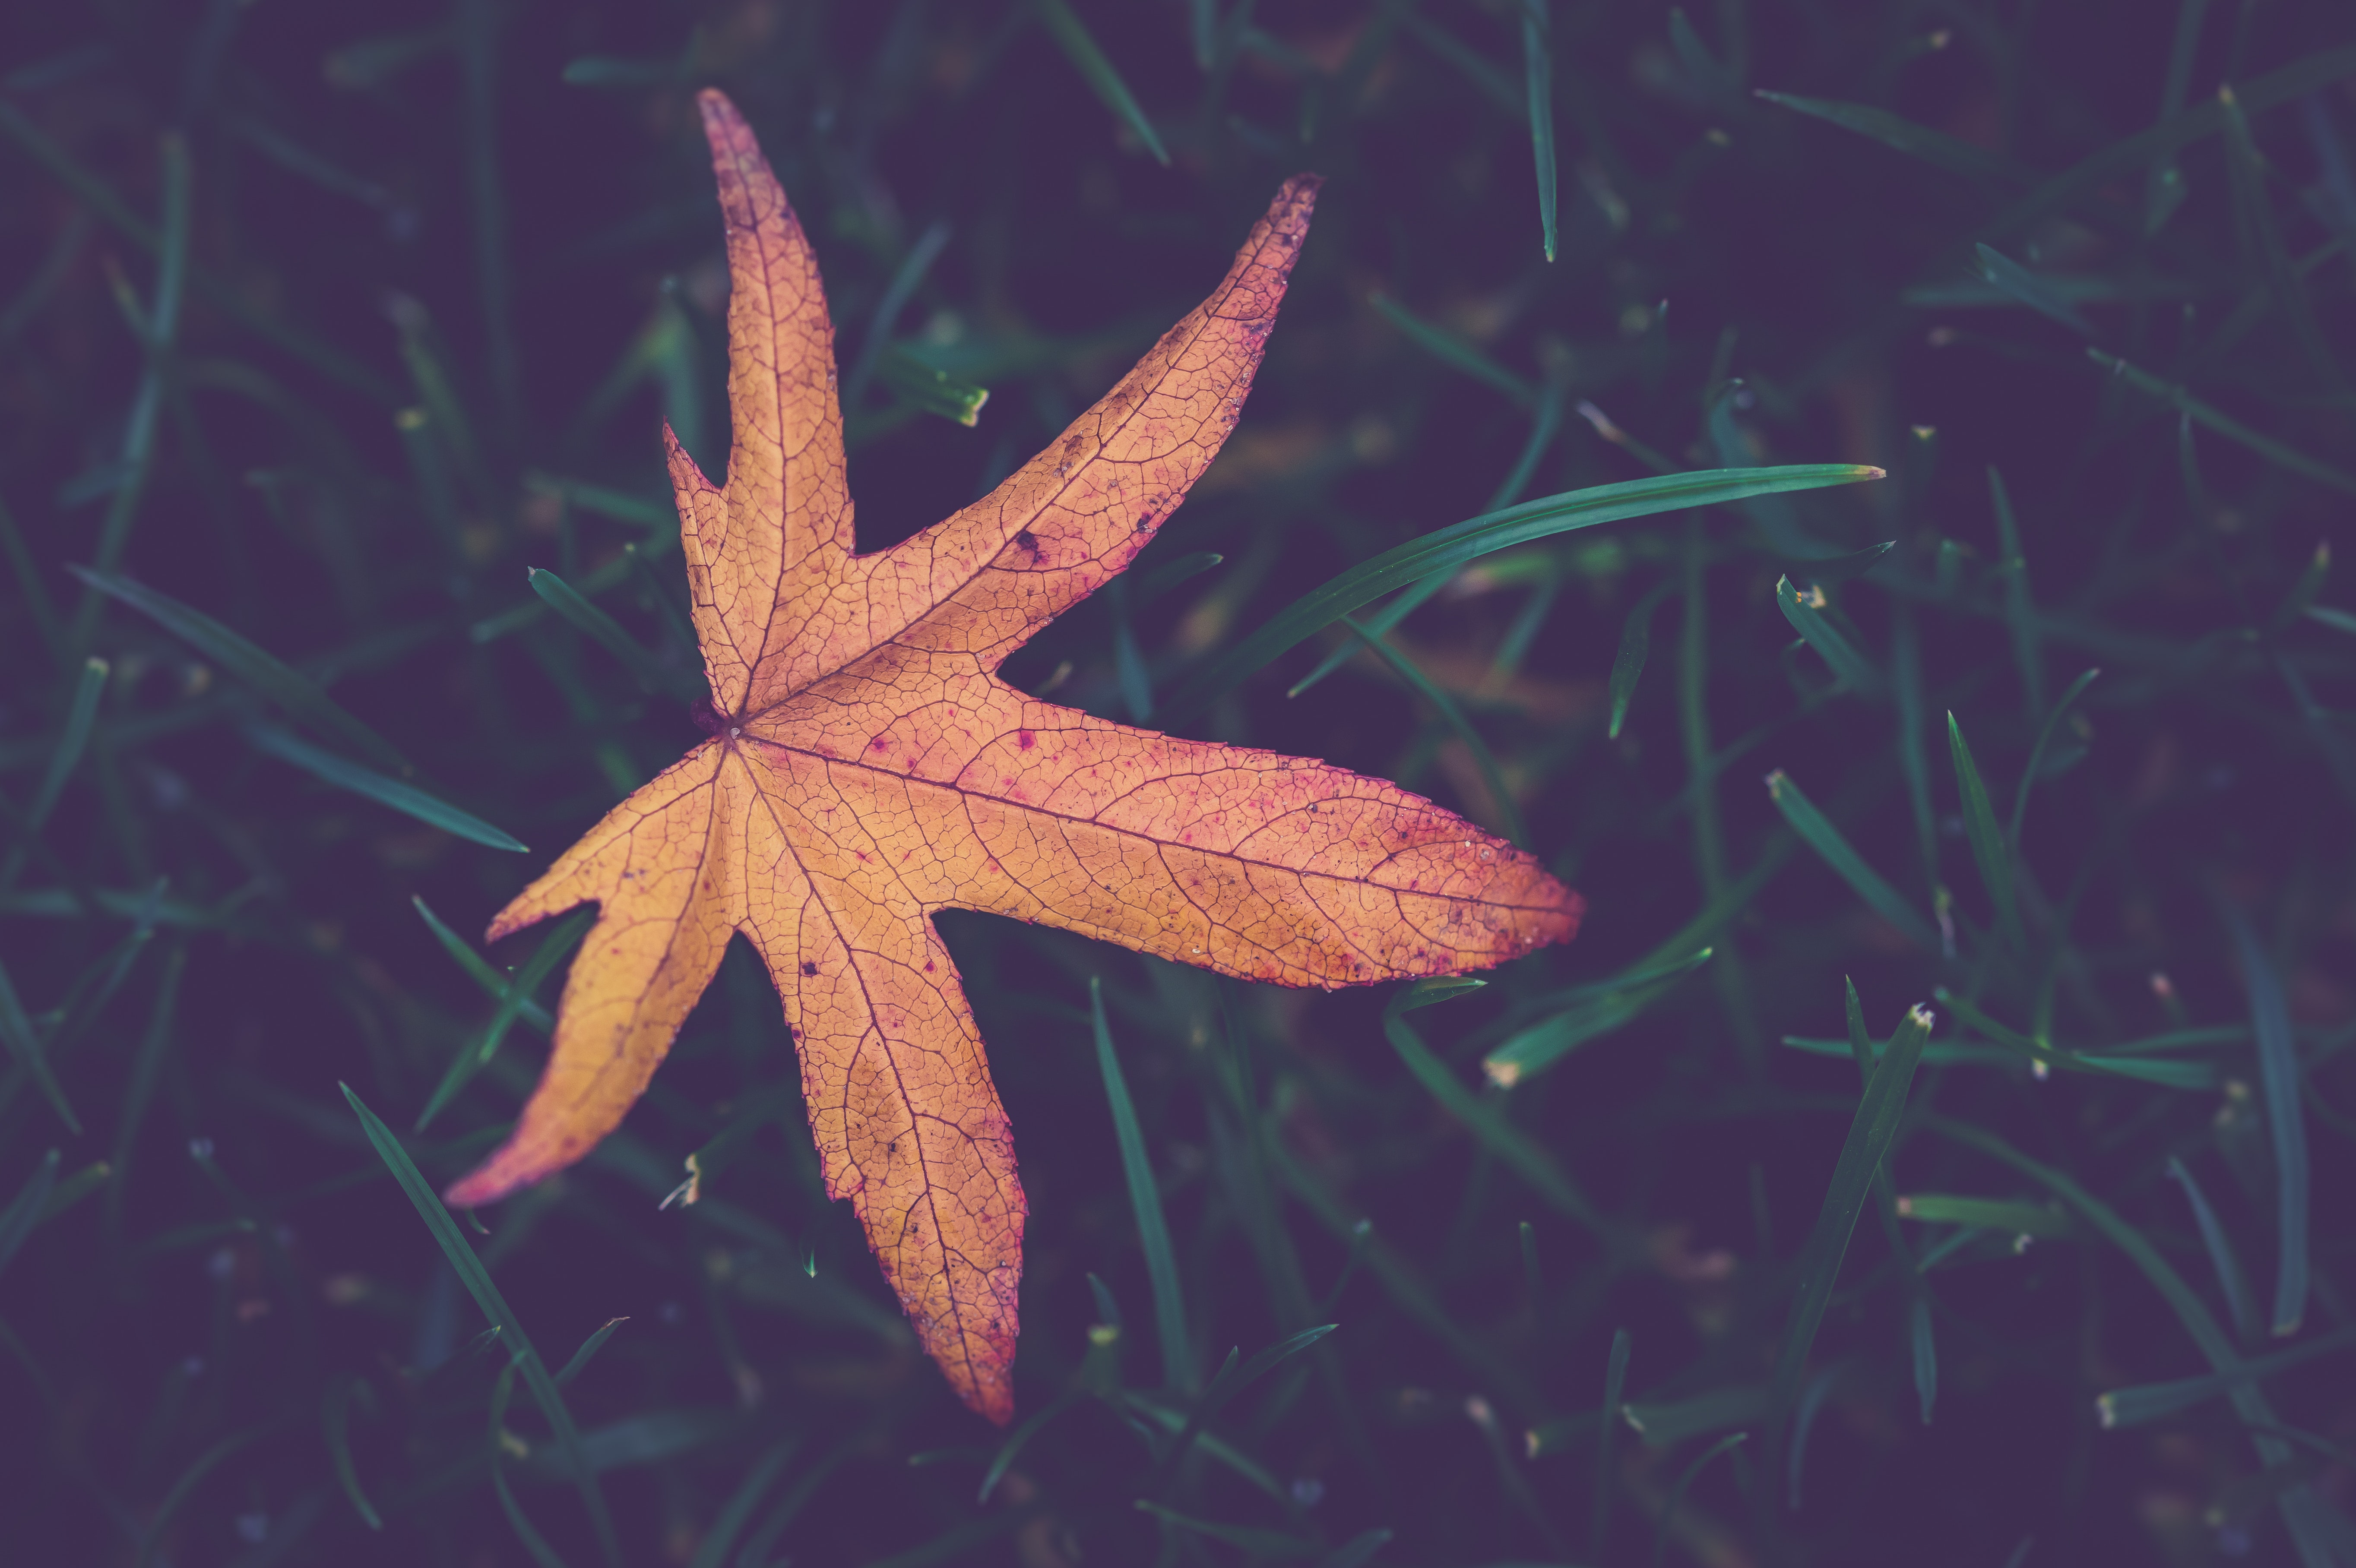
leaf, red, sky, plant, tree, sweet gum, water, close up, maple leaf, flower, adaptation, autumn, plane, perennial plant